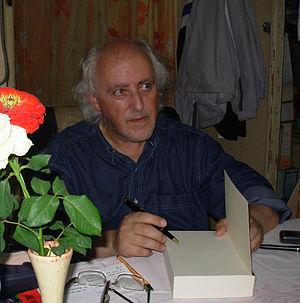
Mohamed Benchicou, né le 1ᵉʳ juillet 1952 à Miliana, est un journaliste et écrivain algérien.